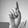
ASL letter: D